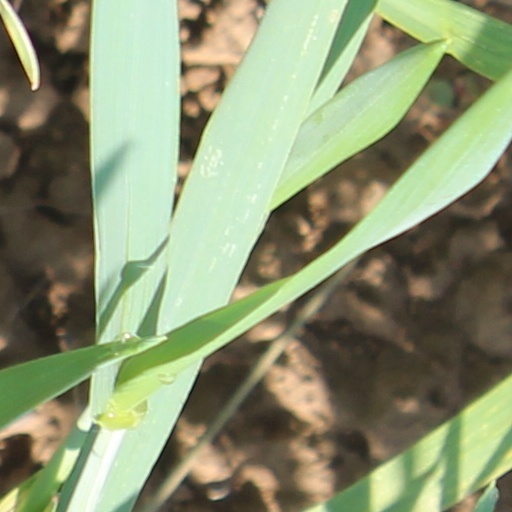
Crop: wheat